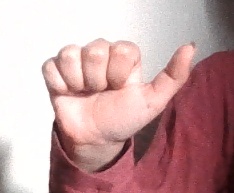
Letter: dhad